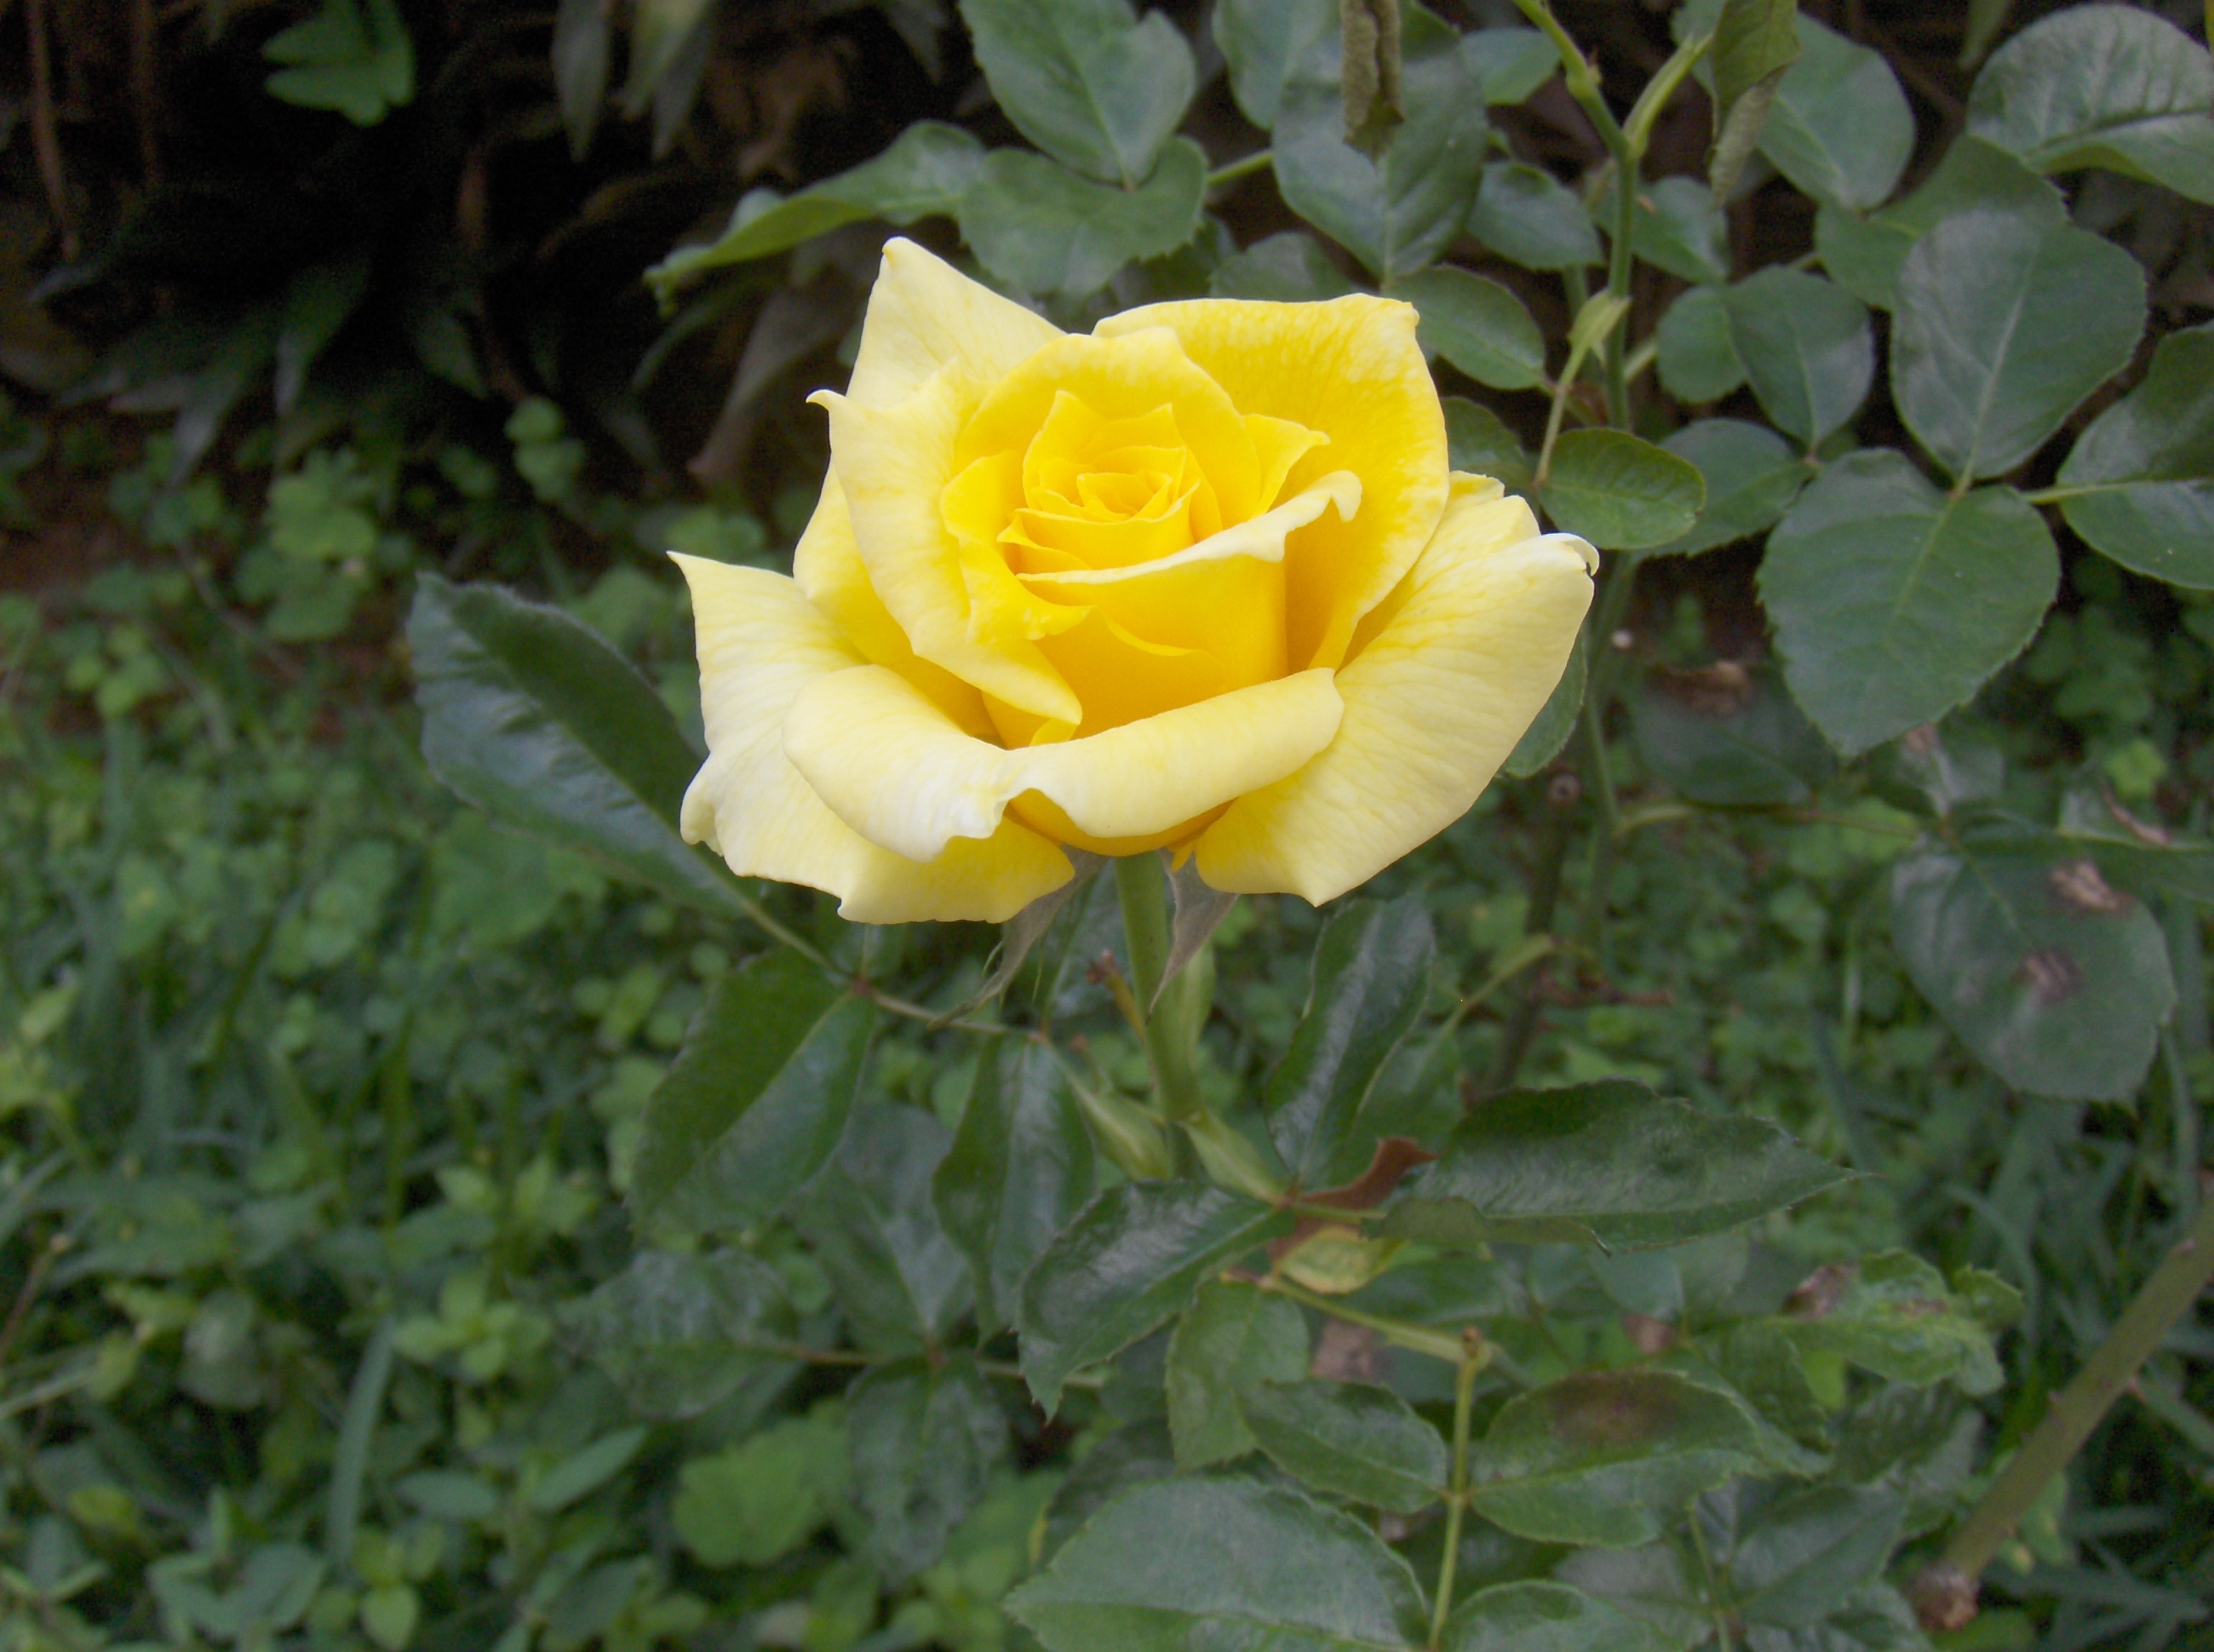
nature, plant, flower, petal, rose, botany, yellow, garden, flora, life, petals, rosa, beauty, beautiful, floribunda, flowering plant, garden roses, rose family, land plant, rose order, austrian briar